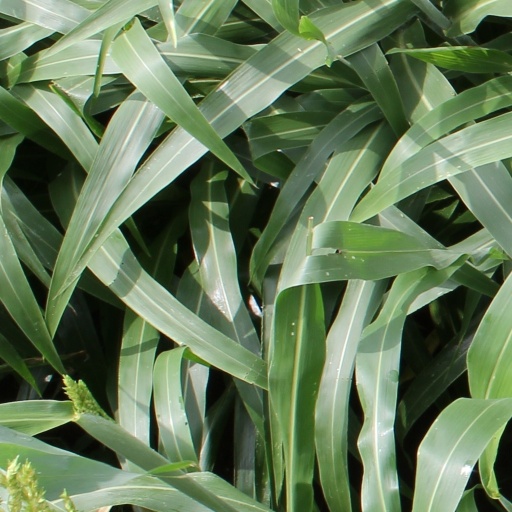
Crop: sorghum